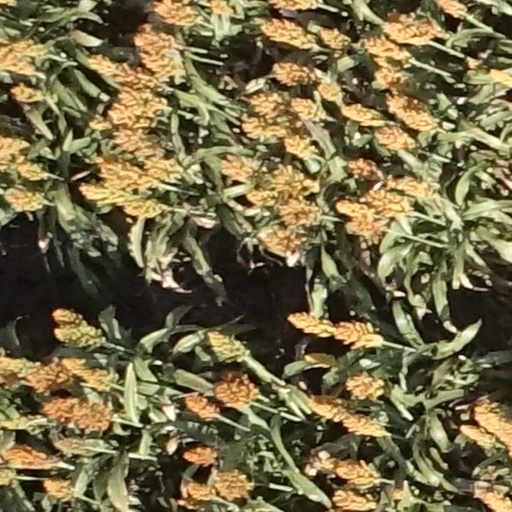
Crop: sorghum